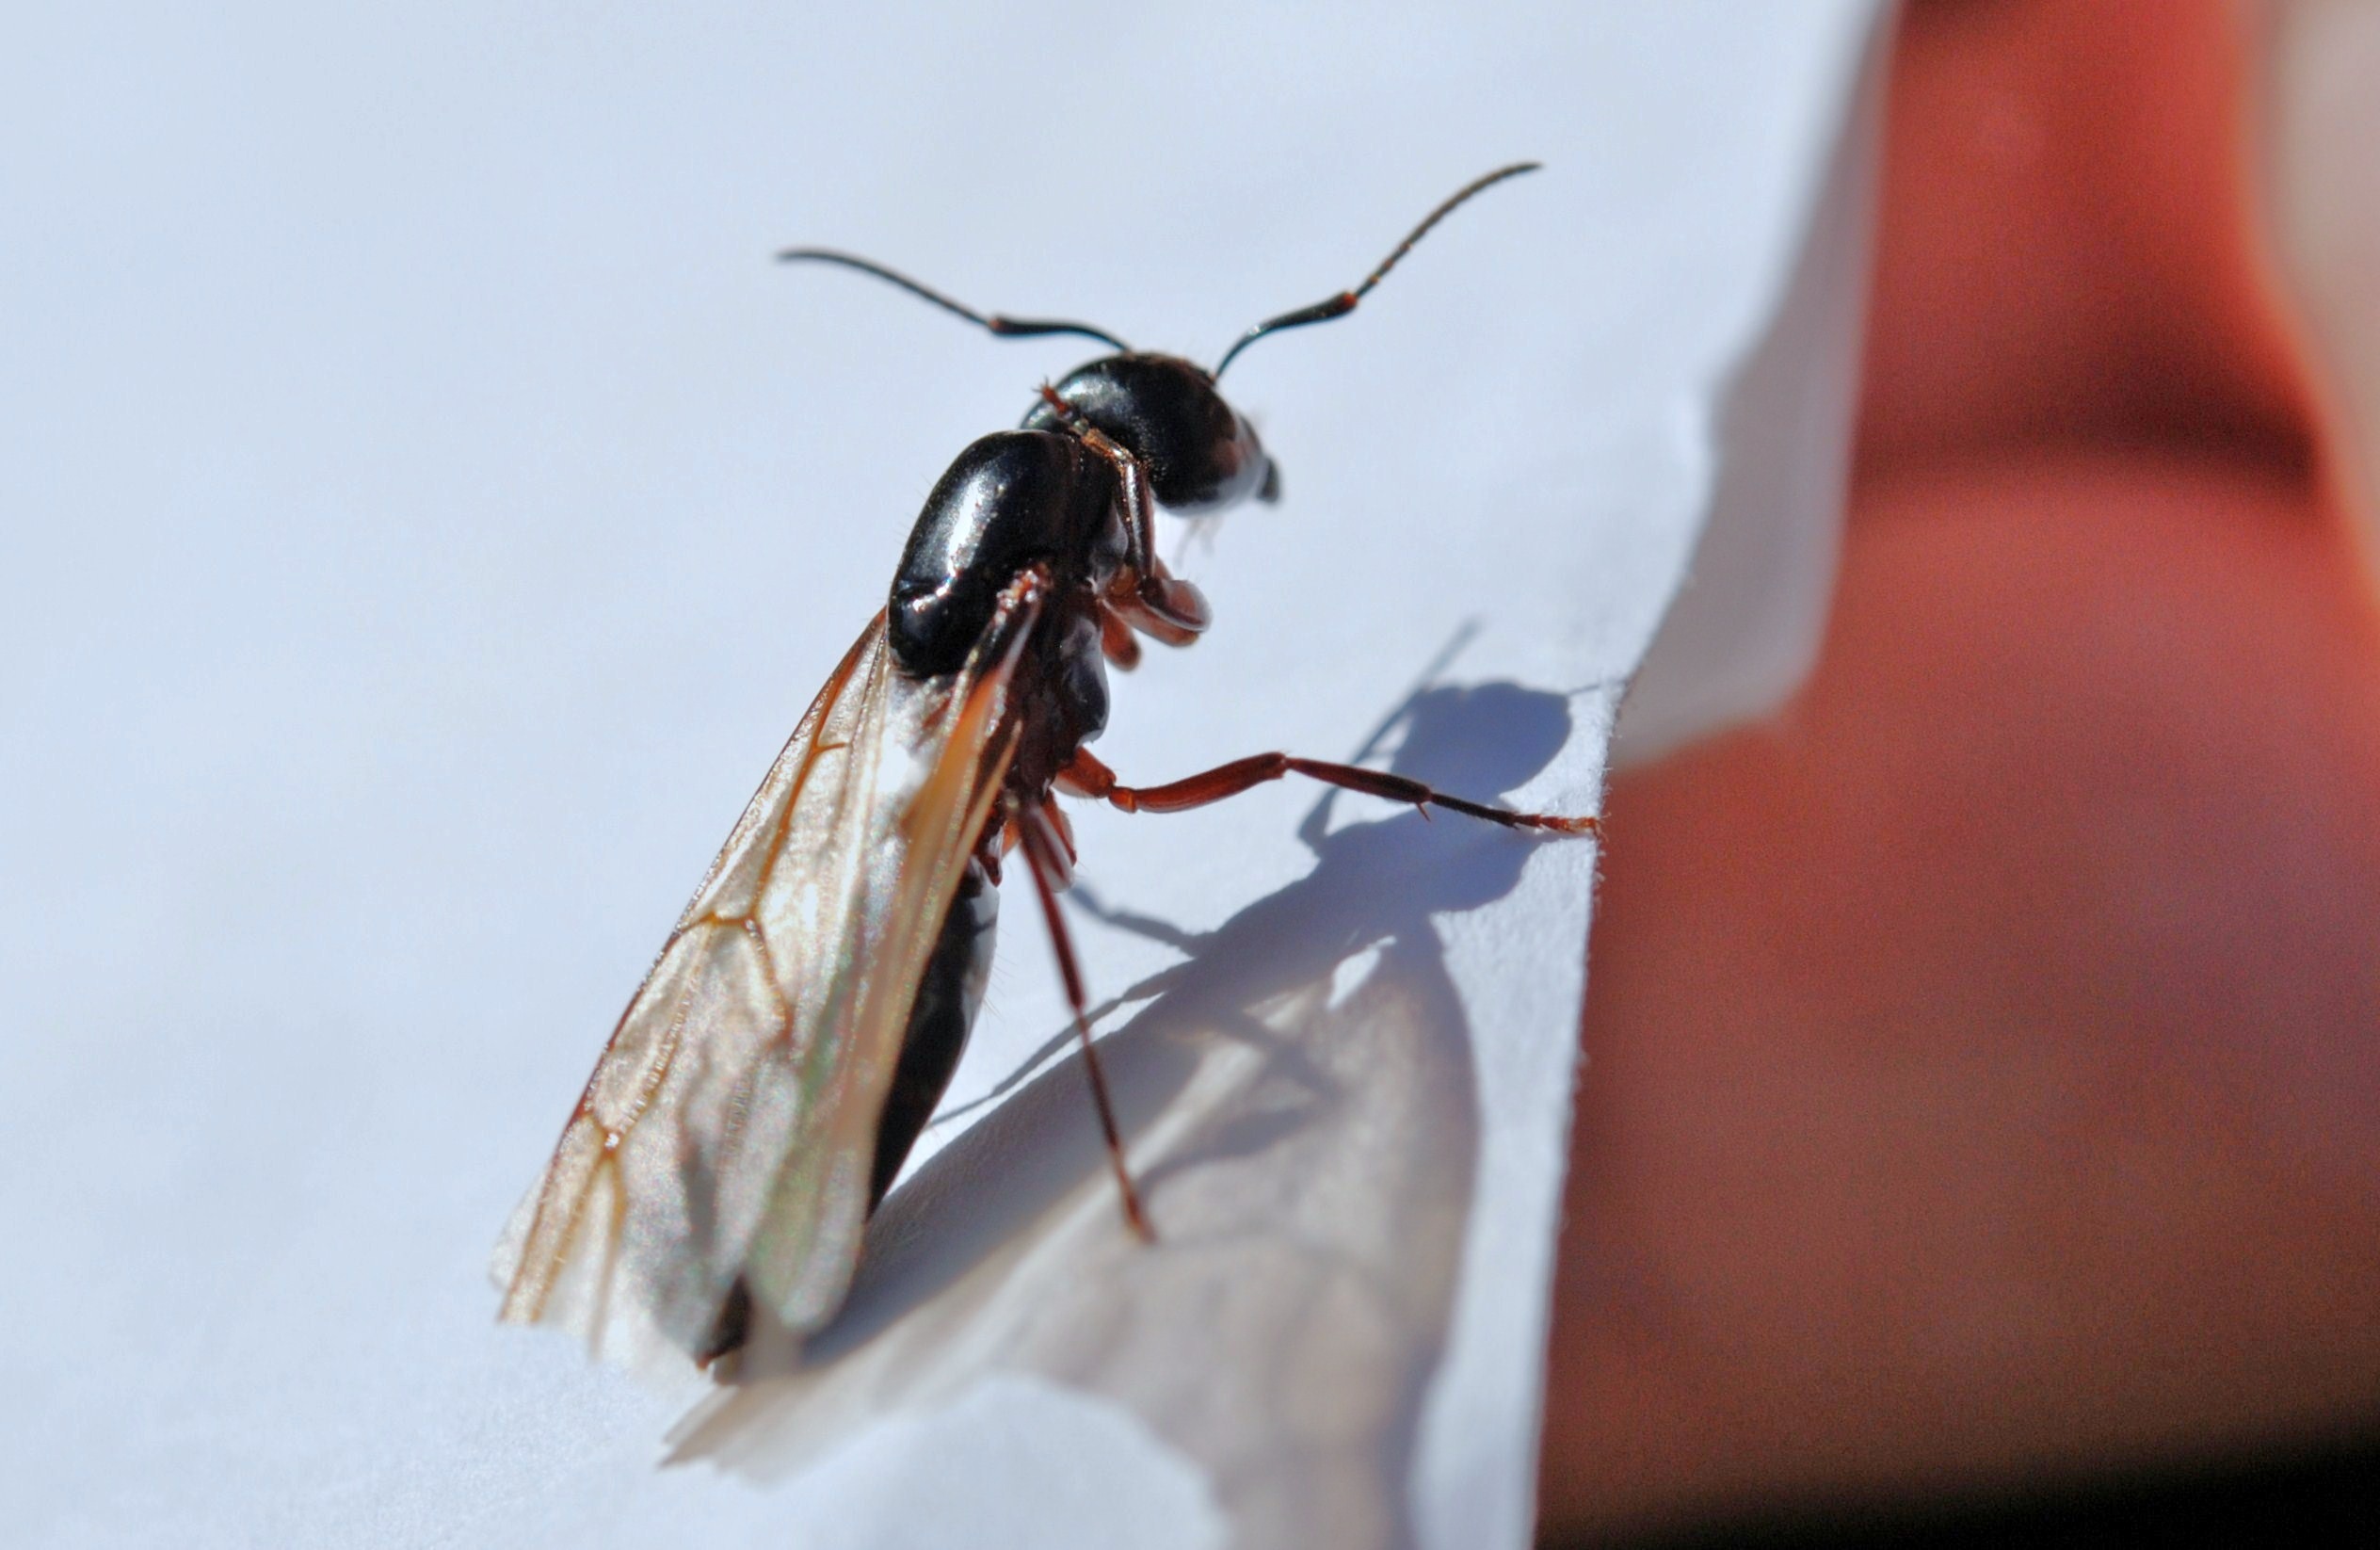
wing, photography, flying, fly, wildlife, antenna, insect, bug, fauna, invertebrate, close up, teamwork, ant, pest, macro photography, arthropod, membrane winged insect